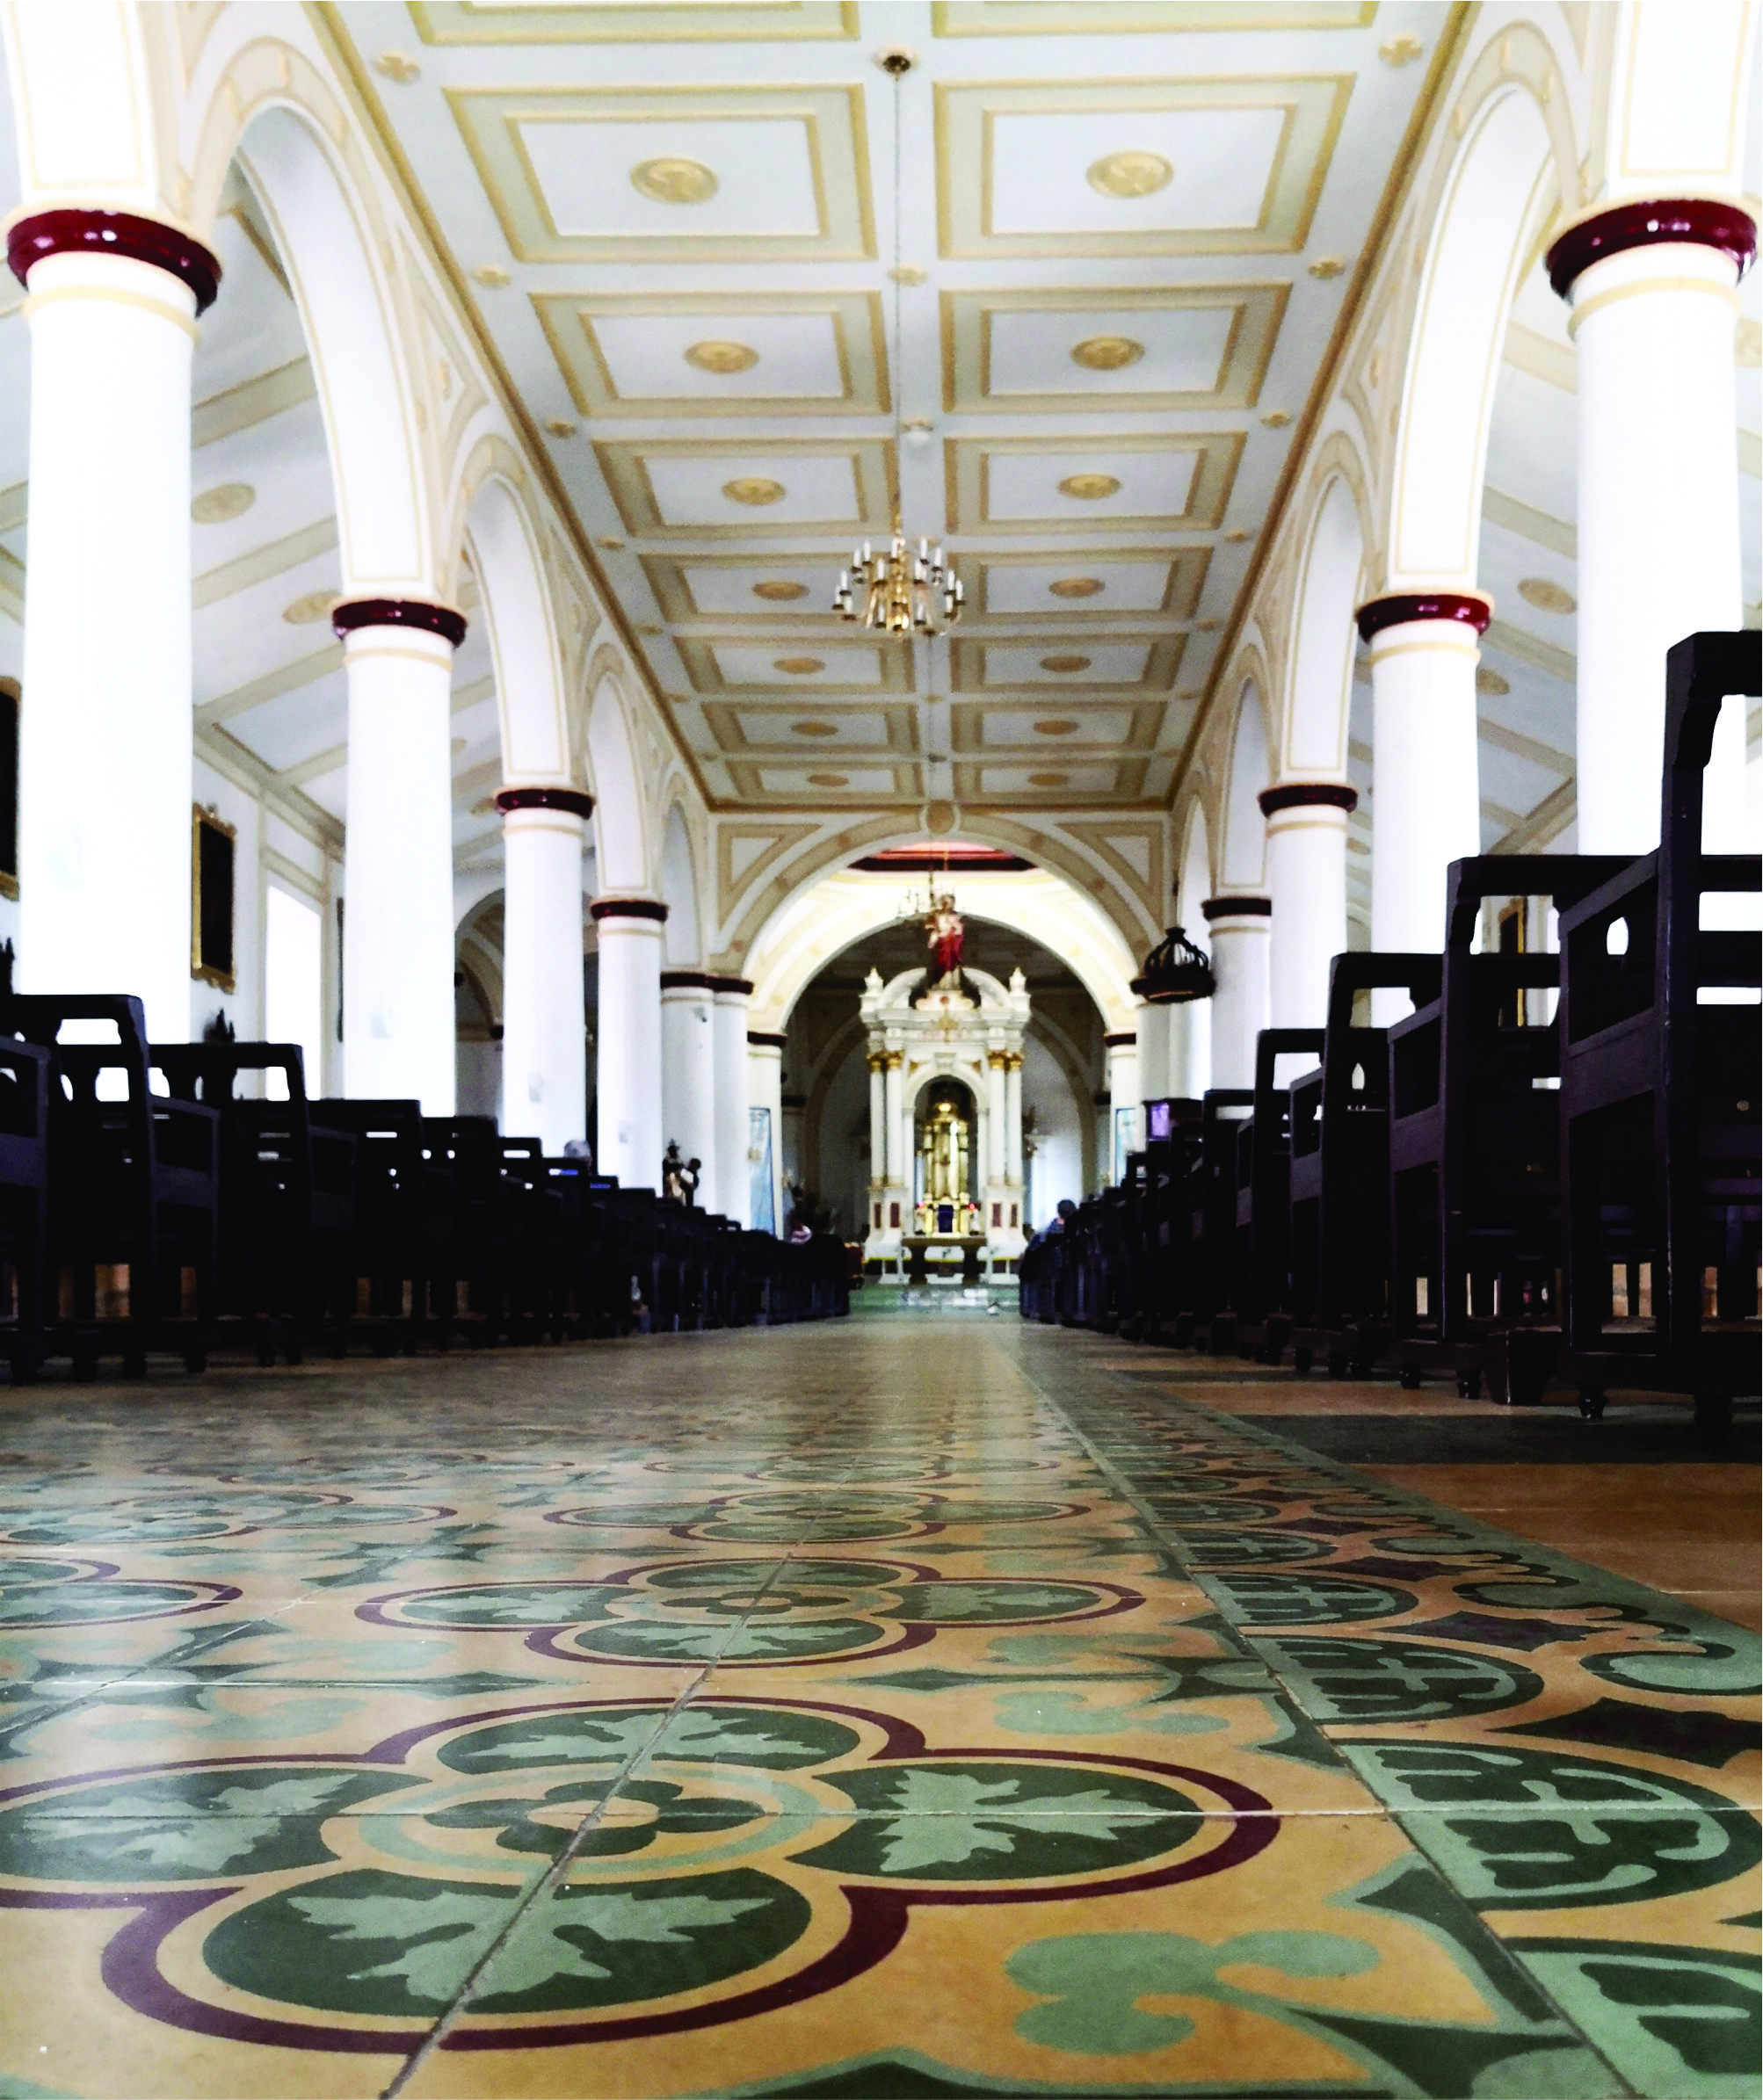
iglesia, catedral, religion, templo, arquitectura, columnas, perspectiva, building, lobby, aisle, floor, ceiling, architecture, symmetry, column, flooring, arcade, interior design, place of worship, basilica, church, hall, ballroom, glass, tile